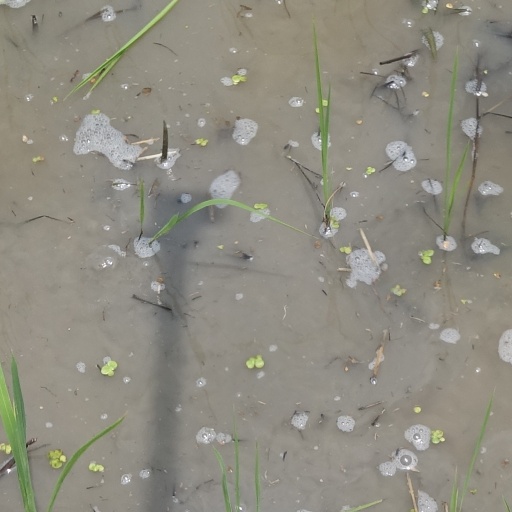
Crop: rice